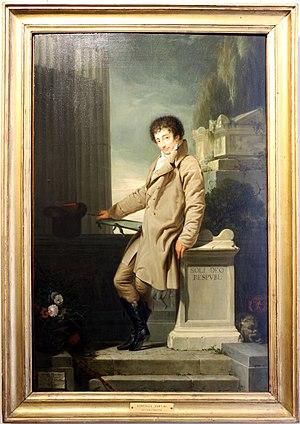
Domenico Vantini, est un peintre italien qui fut actif pendant la période néoclassique à Brescia et à Mantoue.